The Bronx

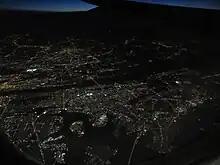

In 1997, the Bronx was designated an "All America City" by the National Civic League, acknowledging its comeback from the decline of the mid-century. In 2006, "The New York Times" reported that "construction cranes have become the borough's new visual metaphor, replacing the window decals of the 1980s in which pictures of potted plants and drawn curtains were placed in the windows of abandoned buildings." The borough has experienced substantial new building construction since 2002. Between 2002 and June 2007, 33,687 new units of housing were built or were under way and $4.8 billion has been invested in new housing. In the first six months of 2007 alone total investment in new residential development was $965 million and 5,187 residential units were scheduled to be completed. Much of the new development is springing up in formerly vacant lots across the South Bronx.